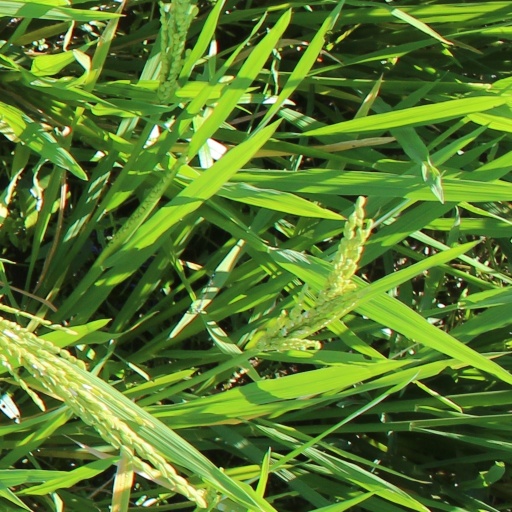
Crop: rice